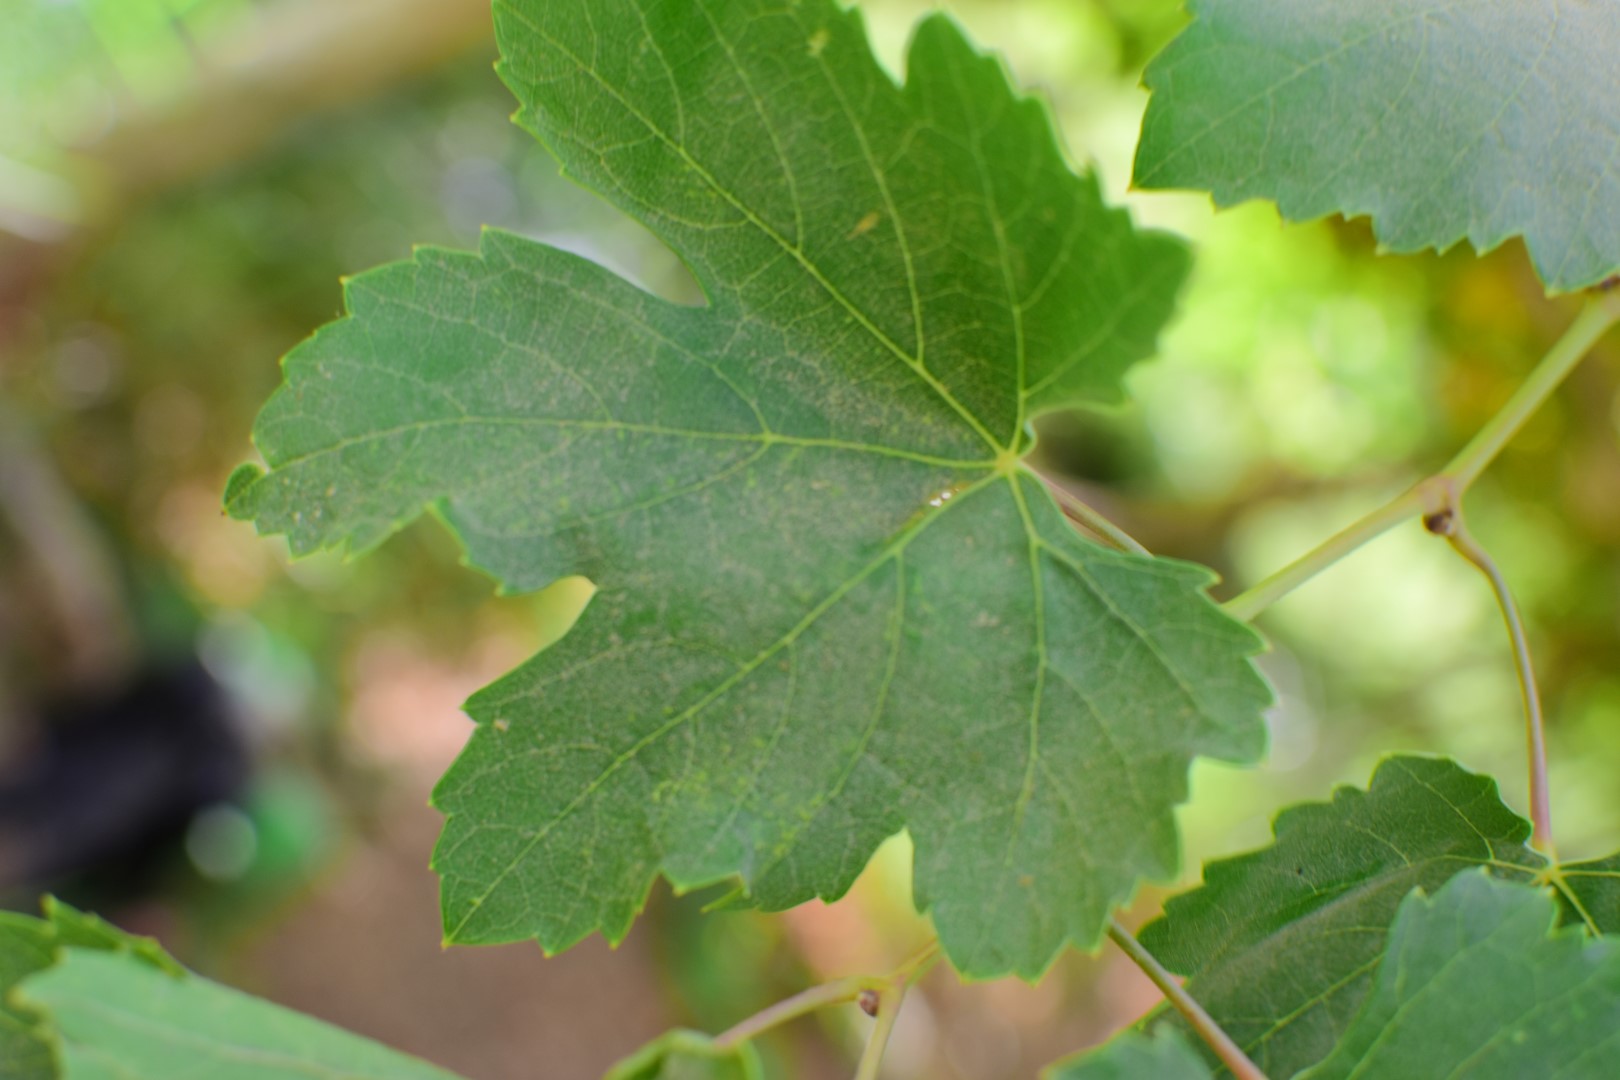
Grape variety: Thompson Seedless